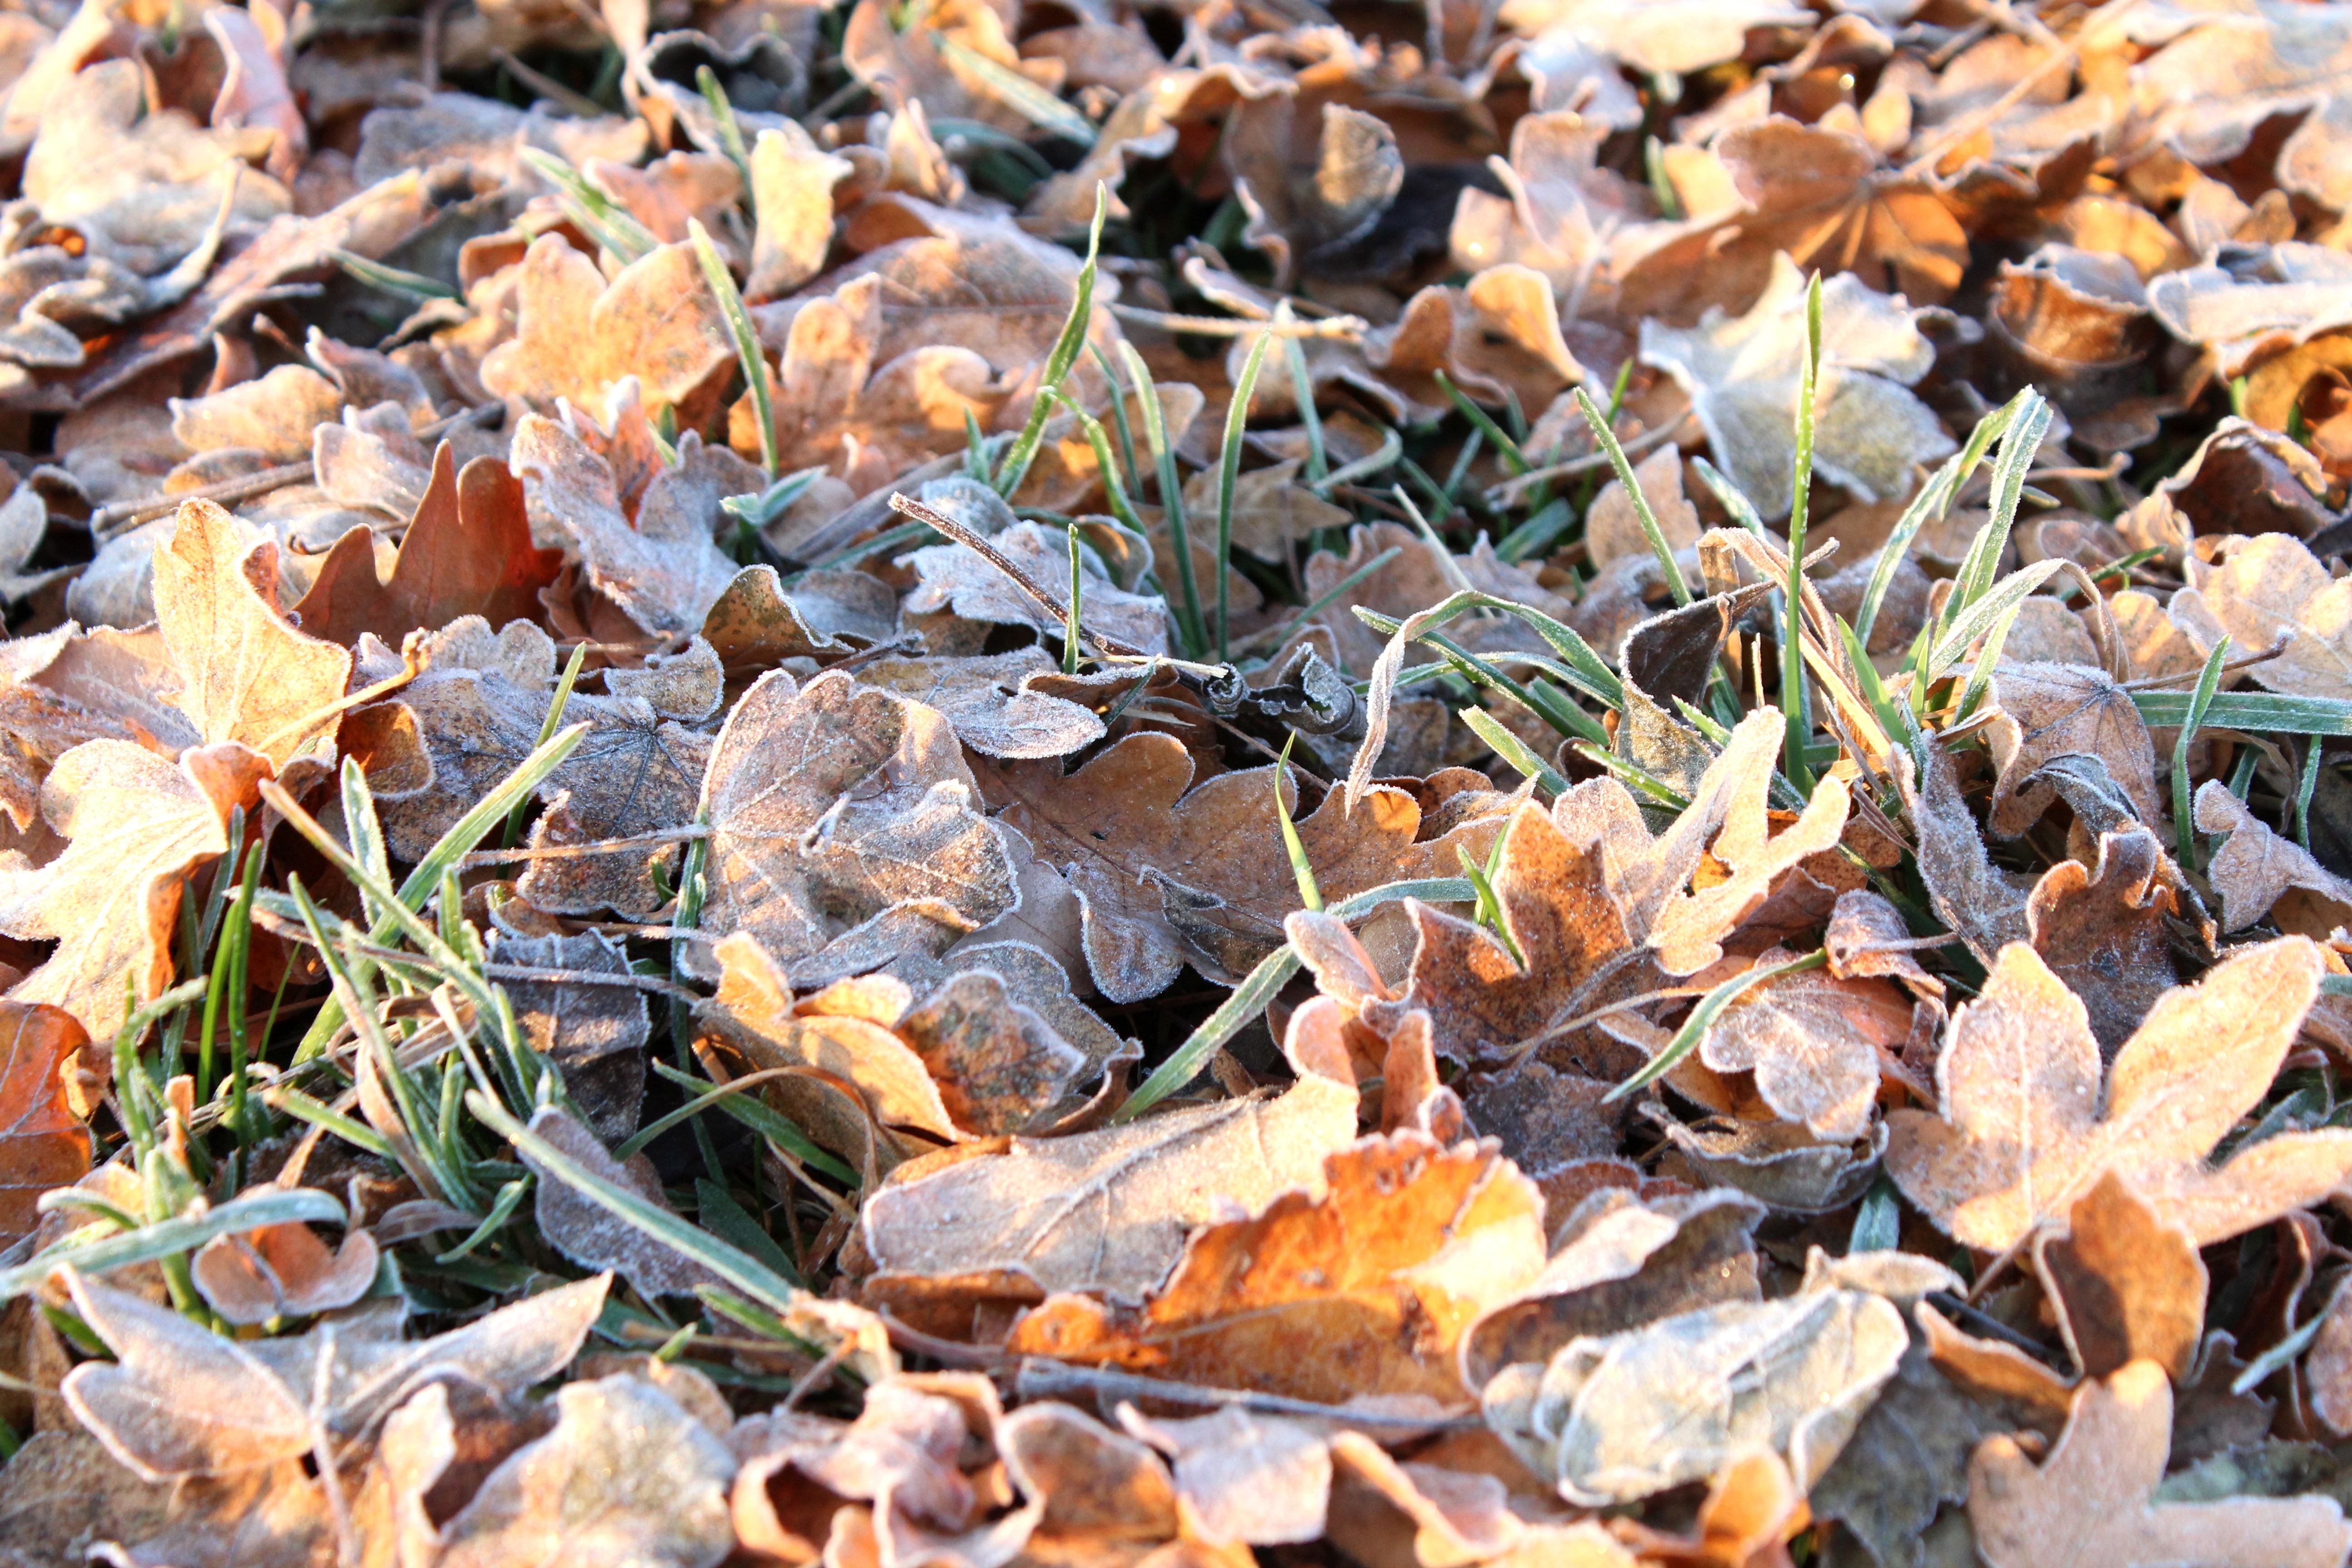
tree, rock, branch, cold, winter, plant, leaf, flower, frost, autumn, soil, frozen, flora, season, leaves, deciduous, on frozen, woody plant, land plant